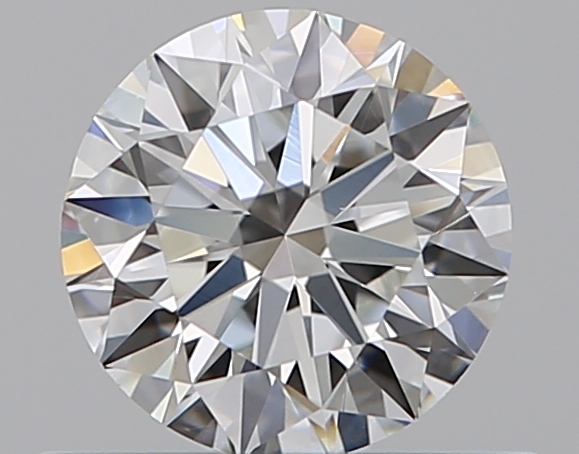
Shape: round
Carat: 0.57
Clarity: VS1
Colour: F
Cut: EX
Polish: EX
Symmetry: EX
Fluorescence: N
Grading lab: GIA
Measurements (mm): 5.28 x 5.31 x 3.26